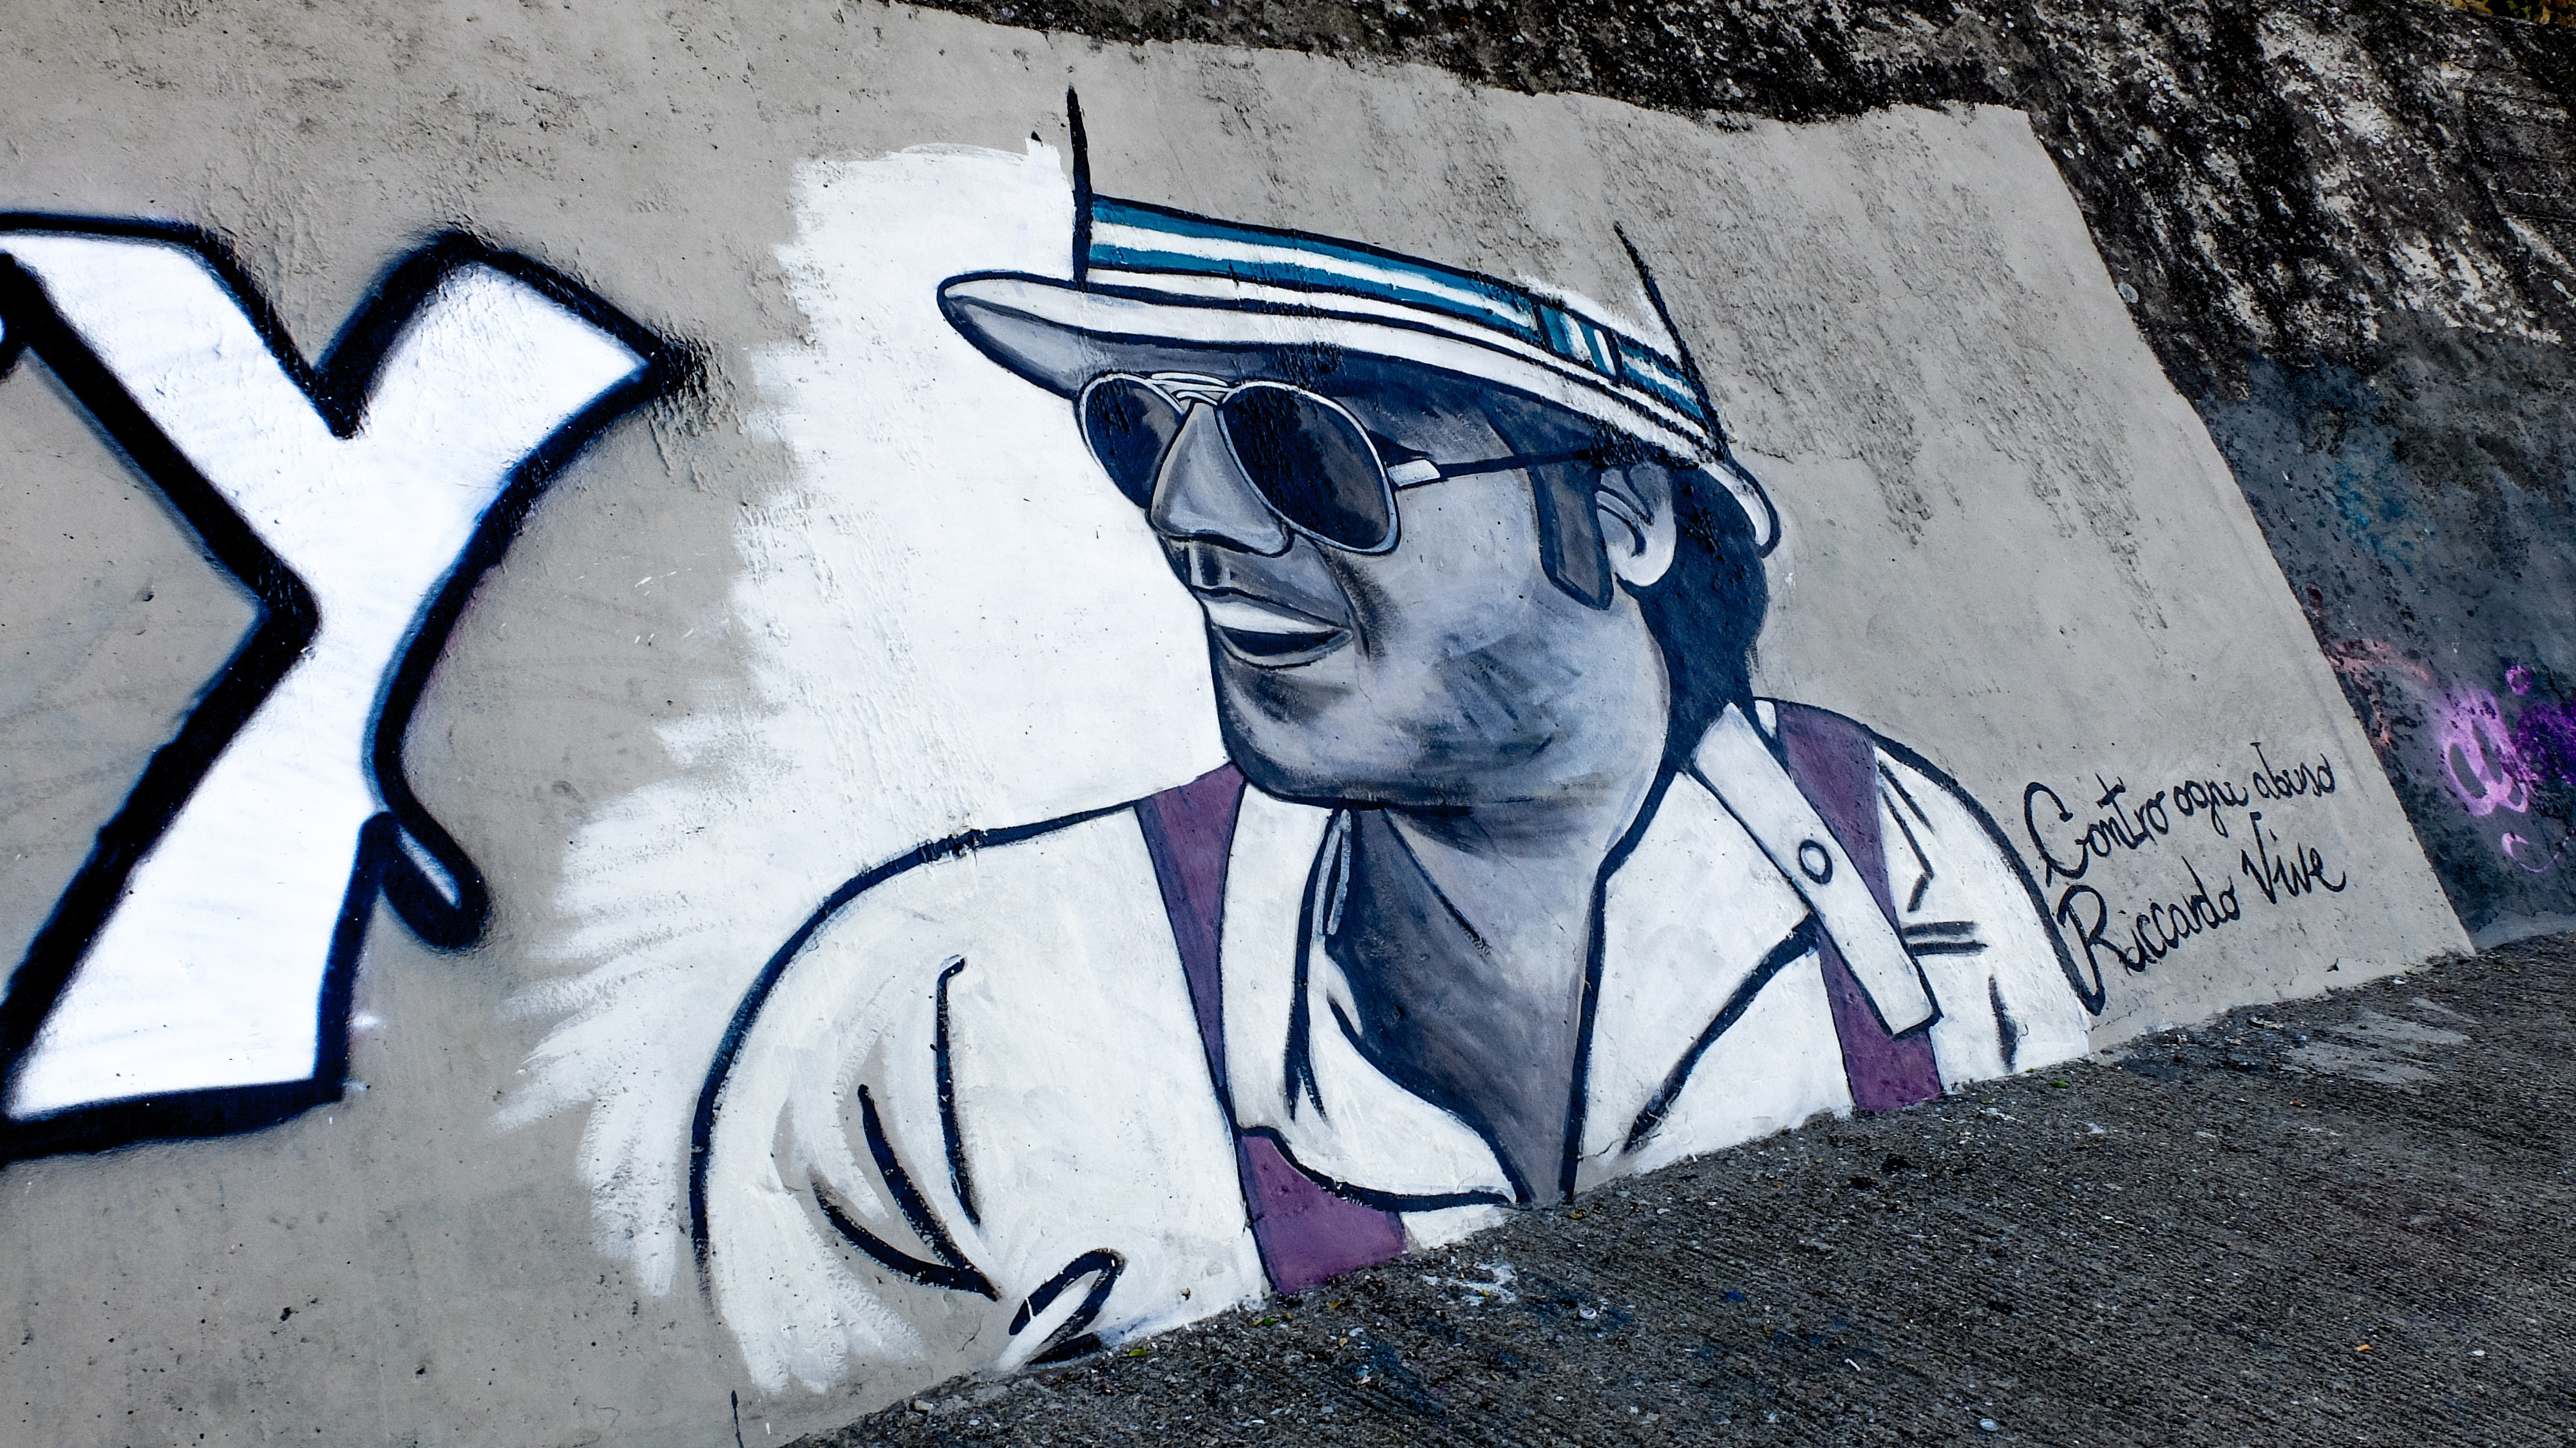
road, street, wall, portrait, artist, italy, blue, graffiti, street art, art, infrastructure, tag, florence